Battle of Depot Street

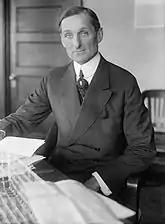
McAdoo

Knoxville's first streetcar company, the Knoxville Street Railway, was organized in the mid-1870s, and used streetcars pulled by mules or horses. In 1887, William Gibbs McAdoo (1862–1941), then a young attorney, organized the Elmwood Street Railway Company, which used streetcars that were steam-powered instead of horse-drawn. Three years later, McAdoo reorganized the company as the Rapid Transit Company, which became the first in the city to use electric-powered streetcars.